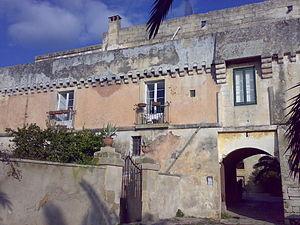
Dans le Salento se trouvent de nombreux châteaux et palais fortifiés construits au cours des diverse périodes historiques par les familles colonisatrices, parfois en modifiant ceux qui étaient pré-existants.